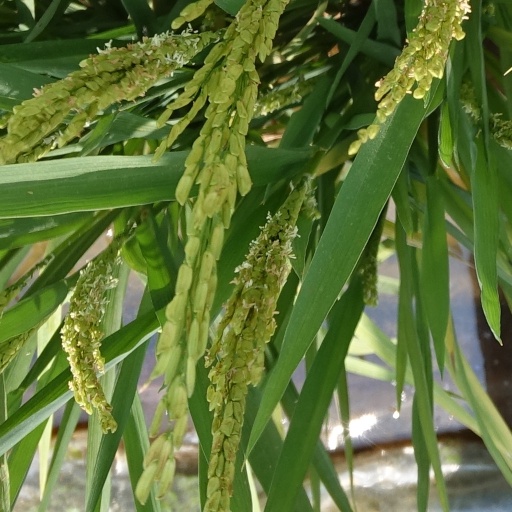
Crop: rice